Artigas Gardens

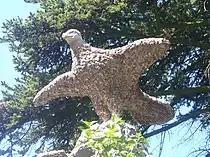
An eagle in the garden

As with so many others of his works, Gaudí filled the gardens with Christian symbols. For these gardens, he took the symbols from the four gospels. Tetramorph images are found throughout the park: the angel of Saint Matthew at la Cascada; the eagle of Saint John at the Coix arch bridge, which crosses the Llobregat river; the lion of Saint Mark at la Pèrgola; and the bull of Saint Luke at the Bull Fountain. These four images are situated in the form of a cross.